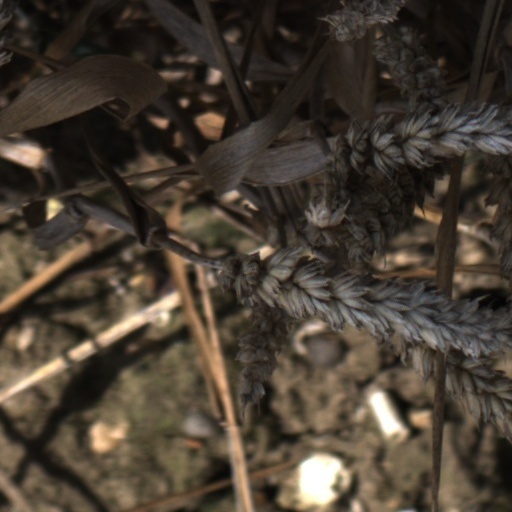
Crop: wheat